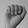
ASL letter: A